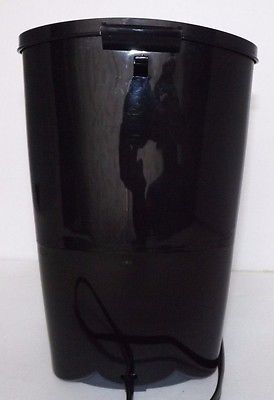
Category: coffee maker